Silver

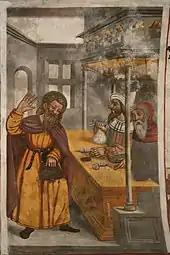
16th-century fresco painting of Judas being paid thirty pieces of silver for his betrayal of Jesus

When the Phoenicians first came to what is now Spain, they obtained so much silver that they could not fit it all on their ships, and as a result used silver to weight their anchors instead of lead. By the time of the Greek and Roman civilisations, silver coins were a staple of the economy: the Greeks were already extracting silver from galena by the 7th century BC, and the rise of Athens was partly made possible by the nearby silver mines at Laurium, from which they extracted about 30 tonnes a year from 600 to 300 BC. The stability of the Roman currency relied to a high degree on the supply of silver bullion, mostly from Spain, which Roman miners produced on a scale unparalleled before the discovery of the New World. Reaching a peak production of 200 tonnes per year, an estimated silver stock of 10,000 tonnes circulated in the Roman economy in the middle of the second century AD, five to ten times larger than the combined amount of silver available to medieval Europe and the Abbasid Caliphate around AD 800. The Romans also recorded the extraction of silver in central and northern Europe in the same time period. This production came to a nearly complete halt with the fall of the Roman Empire, not to resume until the time of Charlemagne: by then, tens of thousands of tonnes of silver had already been extracted.